Devin Nunes

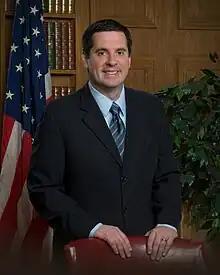
Official portrait, 2010

Devin Gerald Nunes (born October 1, 1973) is an American businessman and politician who serves as the Chair of the President's Intelligence Advisory Board since January 20, 2025, and as chief executive officer of the Trump Media & Technology Group (TMTG). Before resigning from the House of Representatives and joining TMTG, Nunes was first the U.S. representative for from 2003 to 2013, and then from 2013 to 2022.